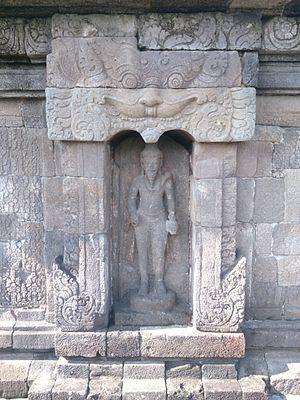
Le temple de Sambisari est situé dans le hameau du même nom, dans le kabupaten de Sleman du territoire spécial de Yogyakarta en Indonésie. Son emplacement est à environ 8 km à l'est de la ville, près de l'aéroport.